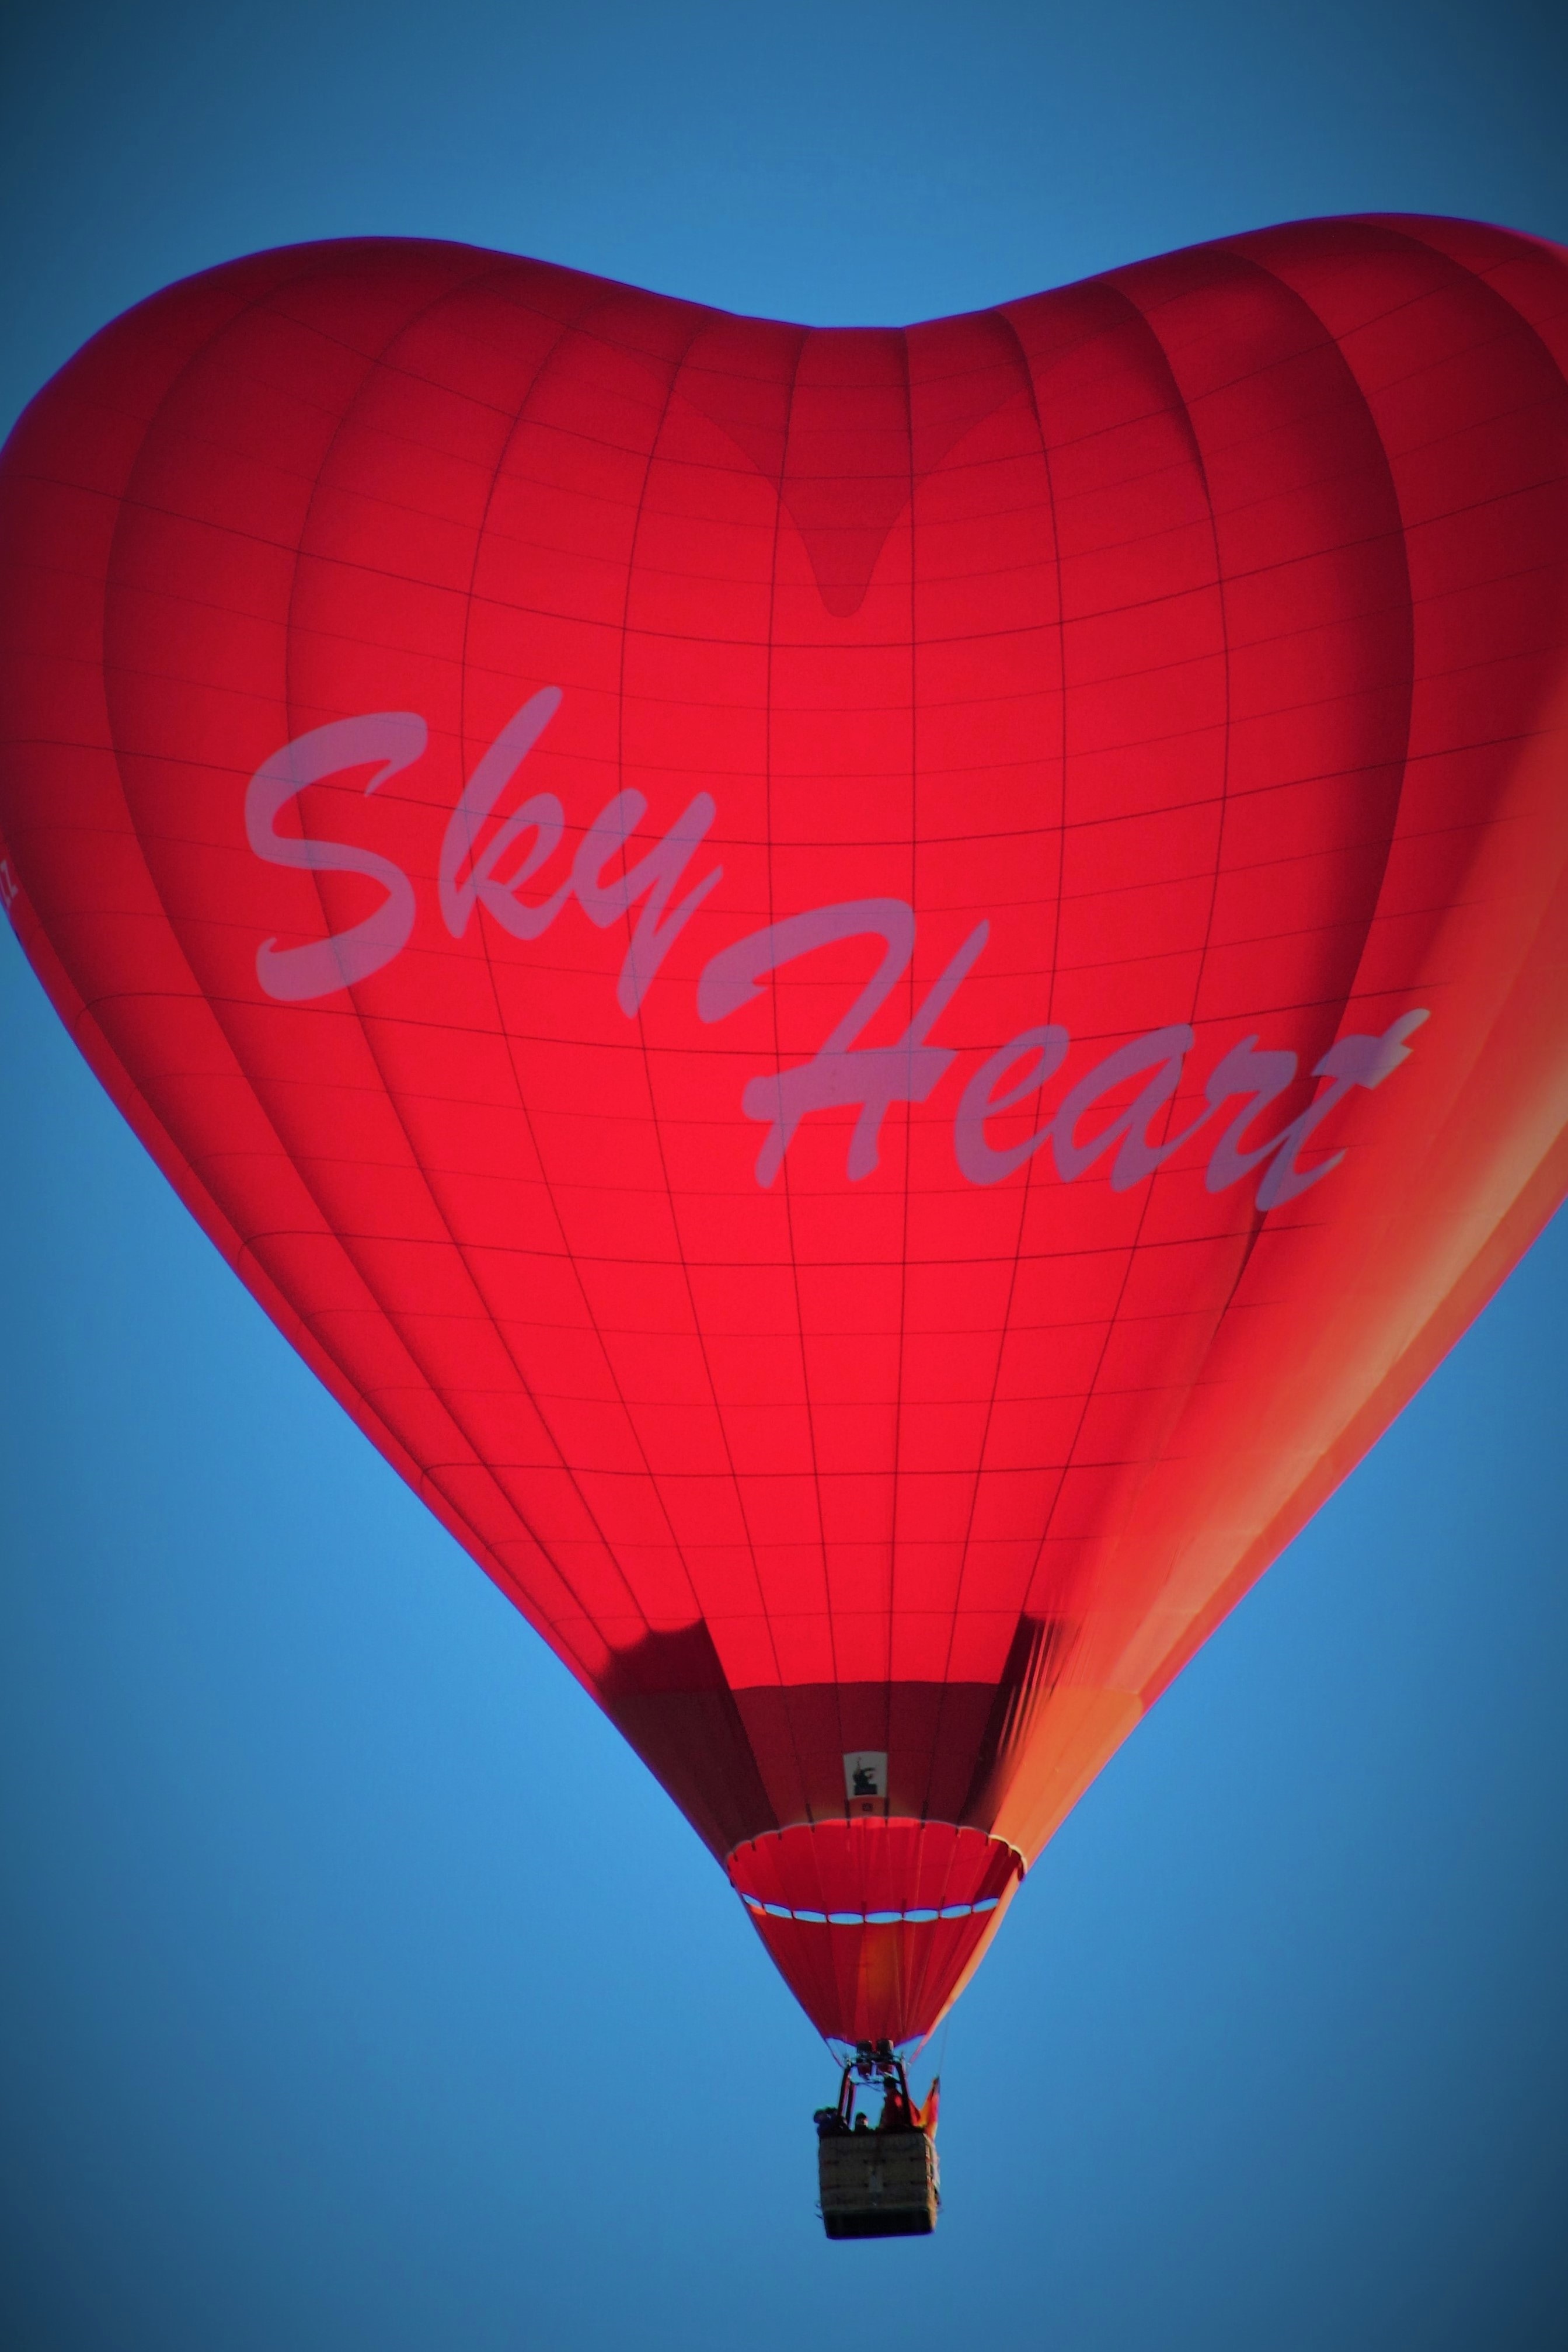
wing, sky, sport, air, balloon, hot air balloon, adventure, tourist, travel, aircraft, recreation, transportation, heart, pattern, red, vehicle, flight, romantic, ride, blue, freedom, float, colorful, aerial, leisure, toy, activity, new mexico, outdoors, pilot, colors, fun, balloons, bright, vibrant, greeting, pleasure, albuquerque, ballooning, valentine's day, hot air ballooning, balloon fiesta, marriage proposal, amber avalona, red heart, atmosphere of earth, executive car, albuquerque balloon fiesta, balloon pilot, balloon rides, albuquerque international balloon, international balloon fiesta, heart balloon, valentine's day heart